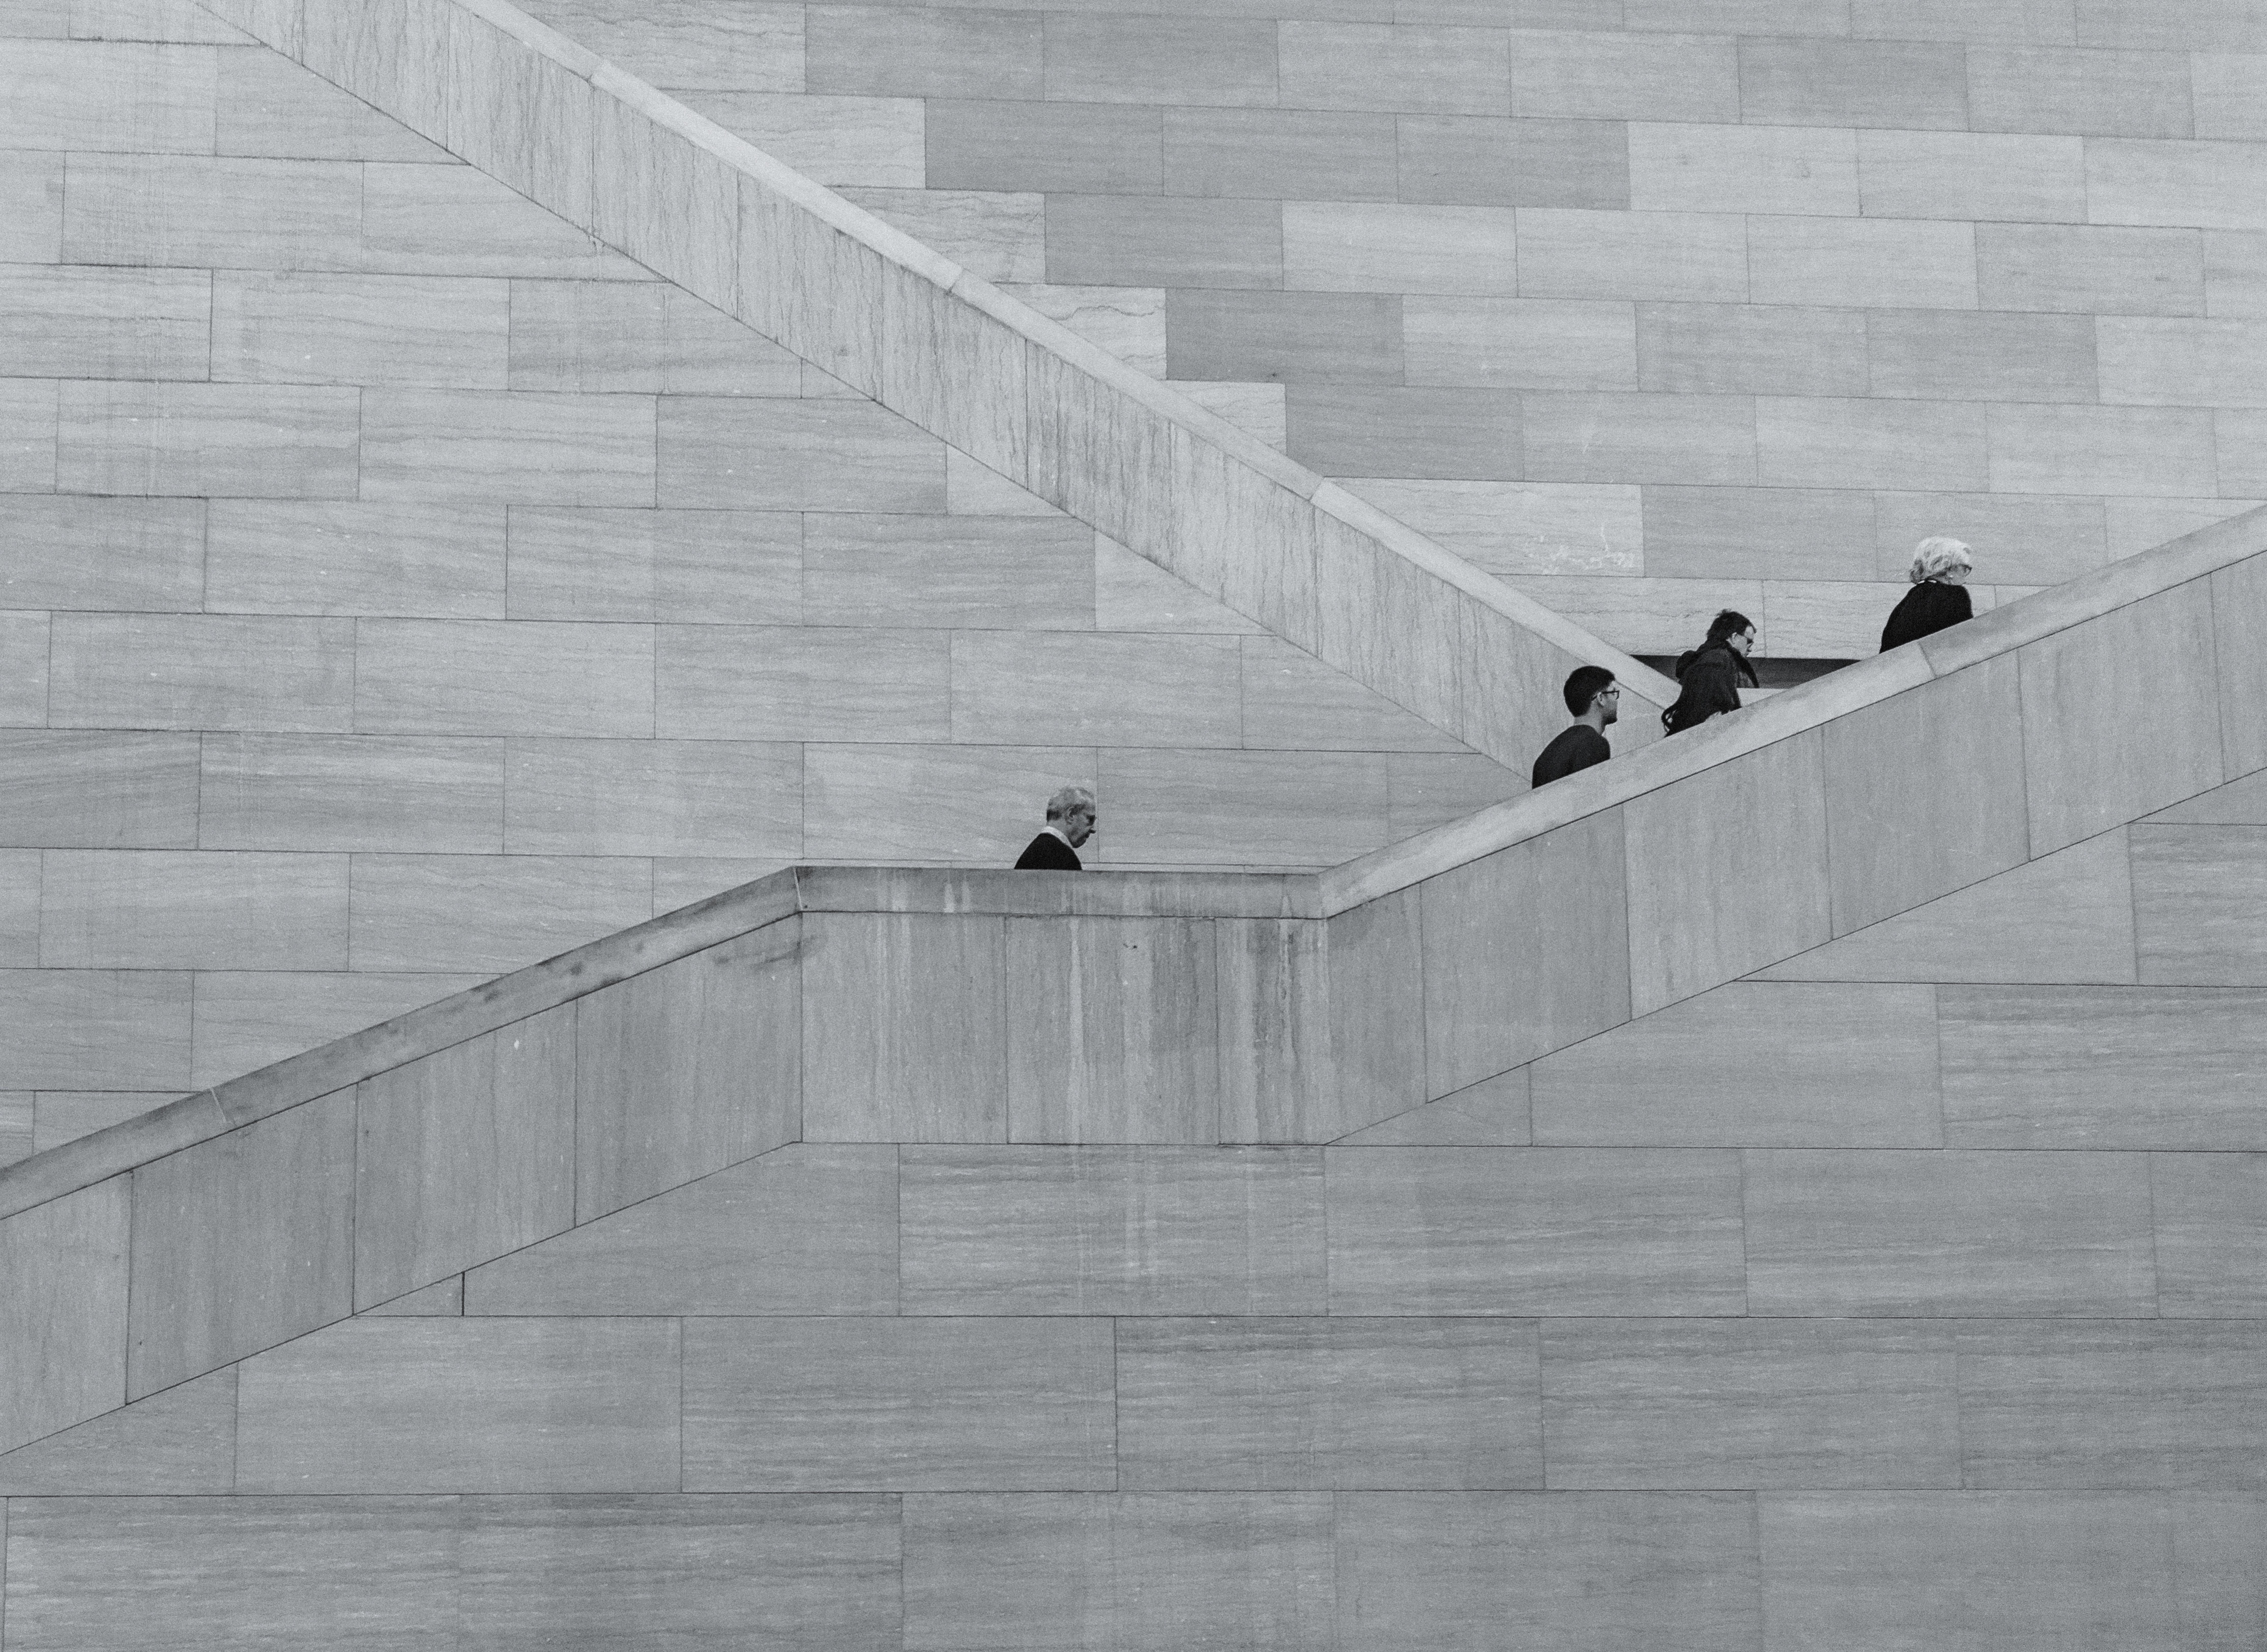
black and white, architecture, white, floor, wall, line, black, monochrome, drawing, stairs, symmetry, photograph, shape, flooring, monochrome photography